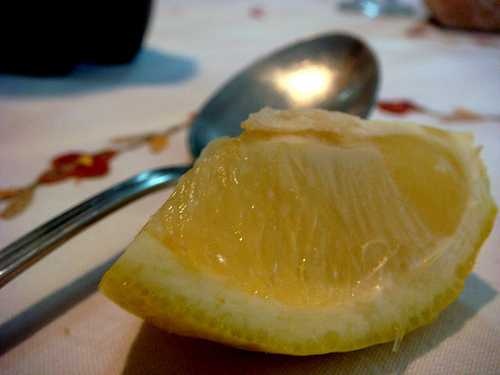
Label: Lemon